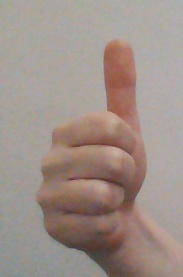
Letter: aleff